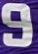
Number: 9